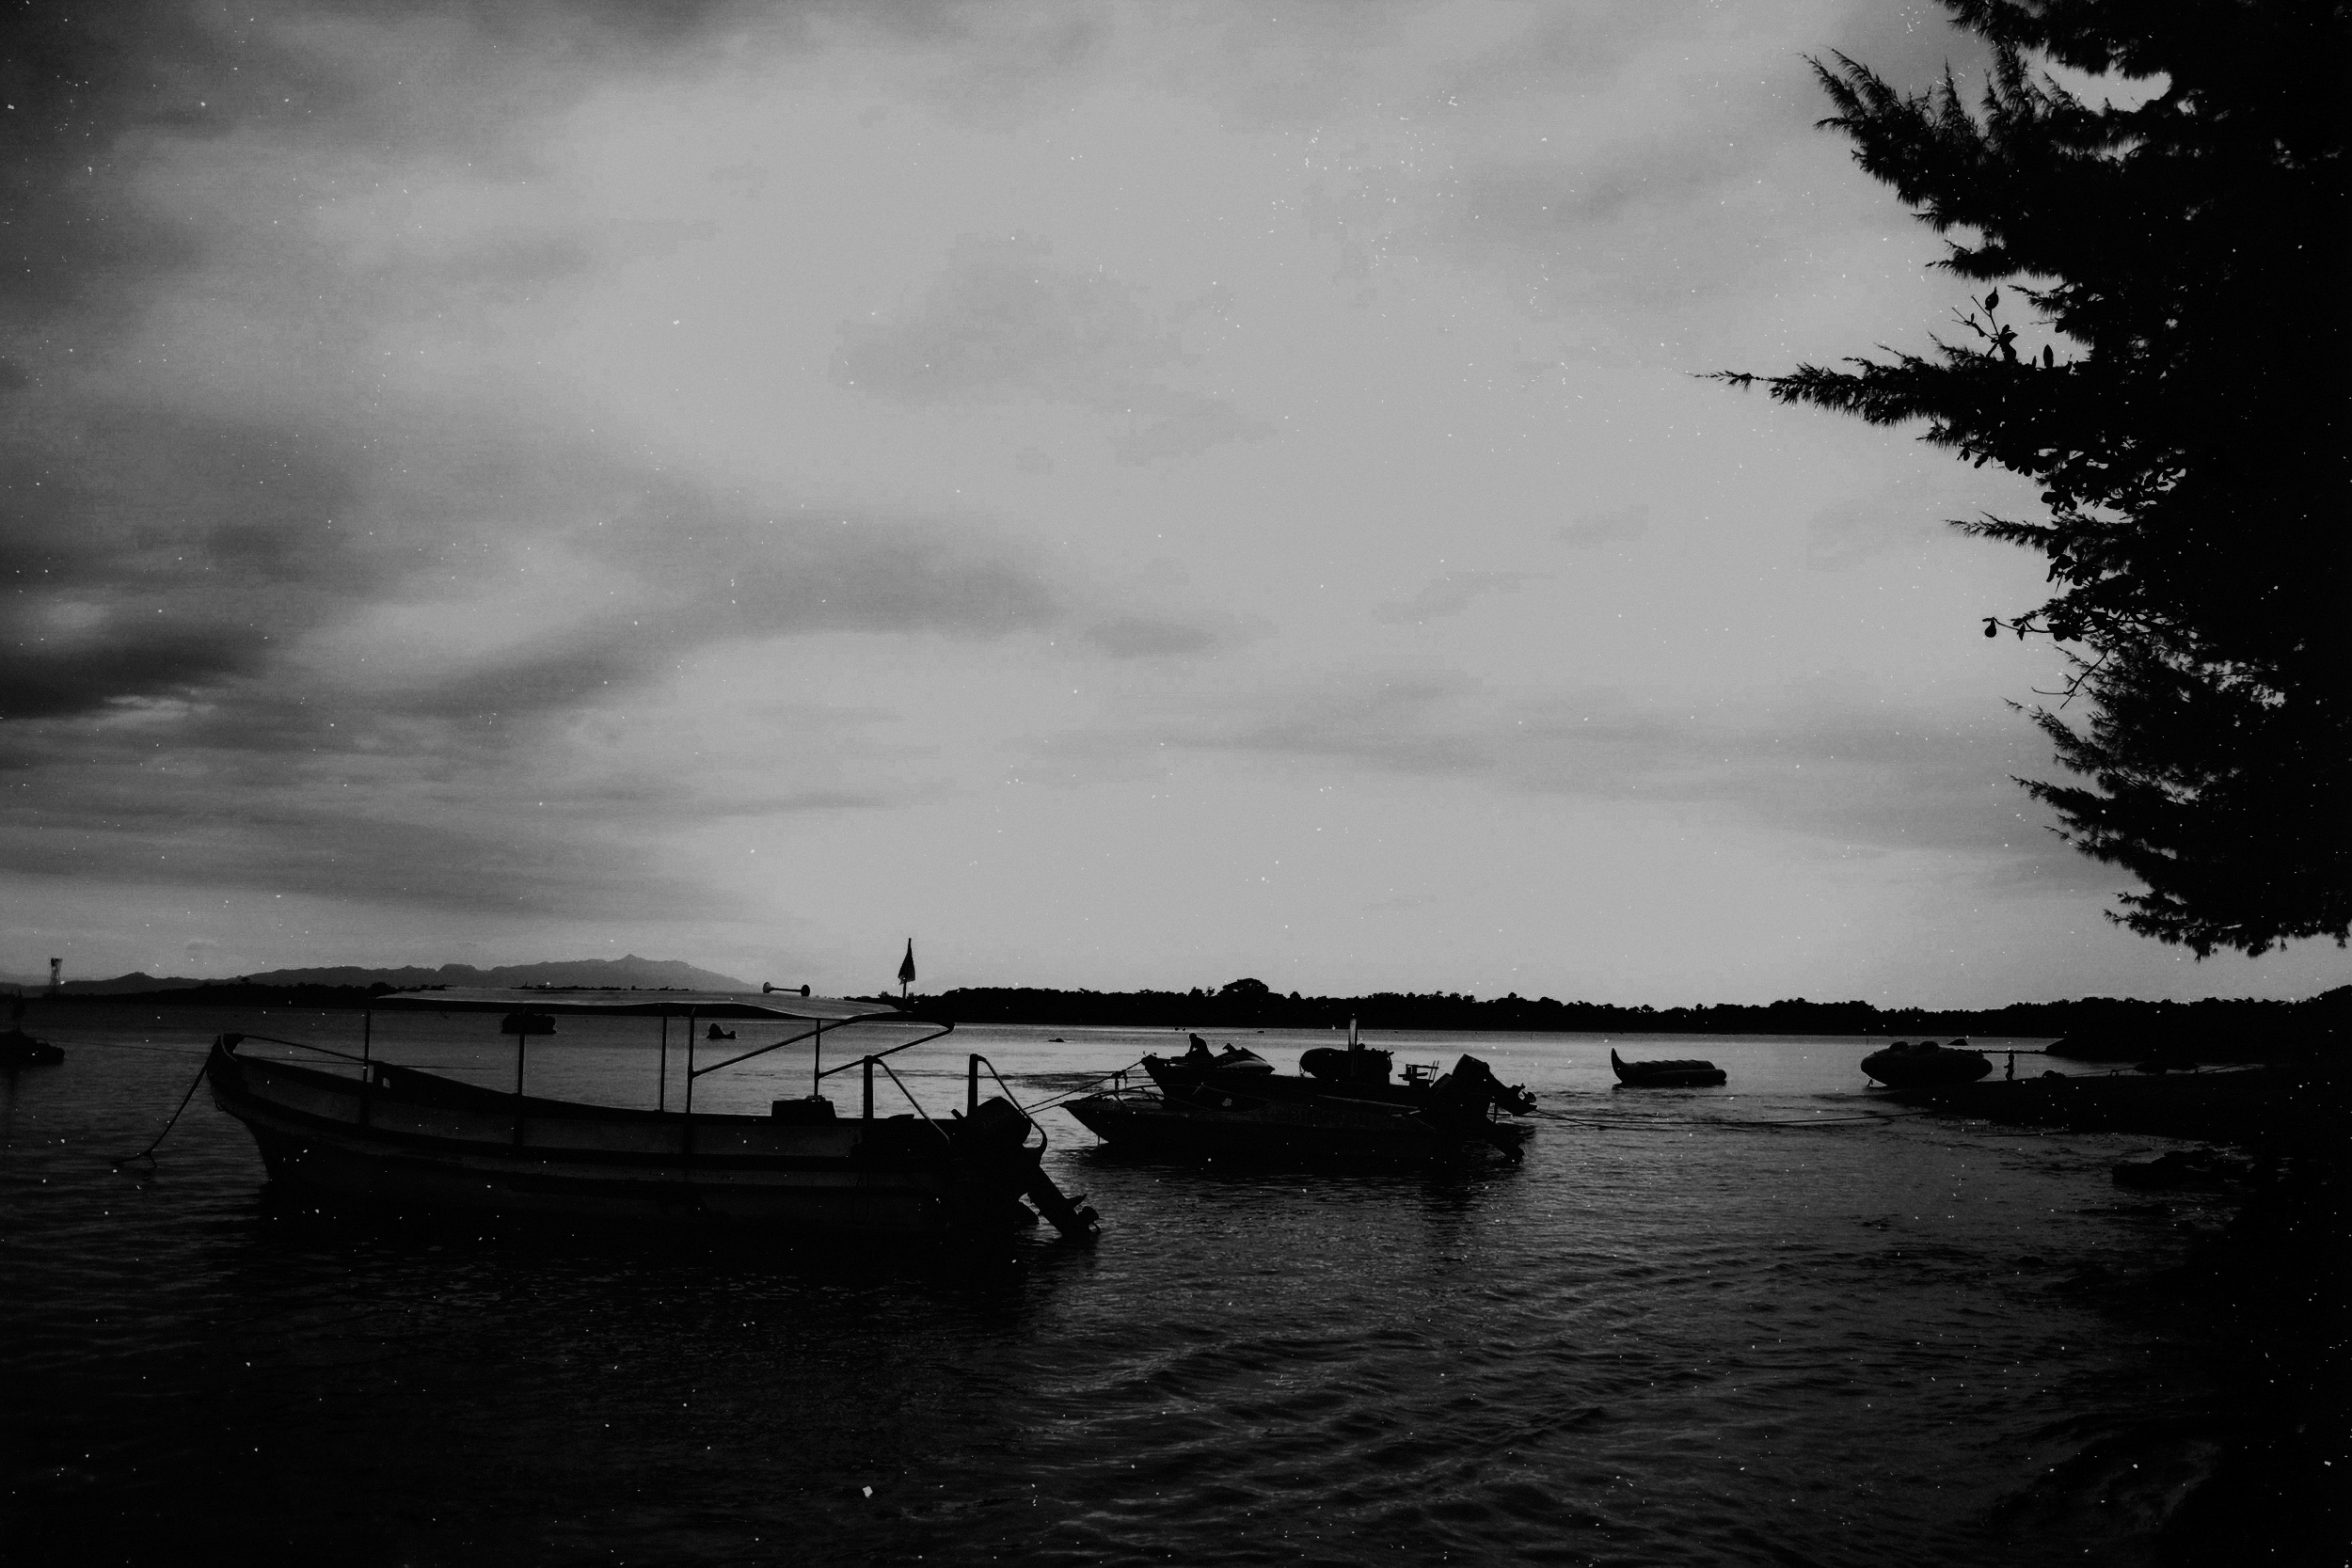
sea, cloud, black and white, sky, boat, morning, lake, river, dusk, evening, reflection, vehicle, darkness, black, monochrome, waterway, monochrome photography